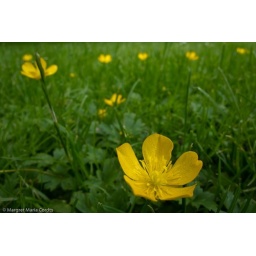
small flowers in the grass - buttercups